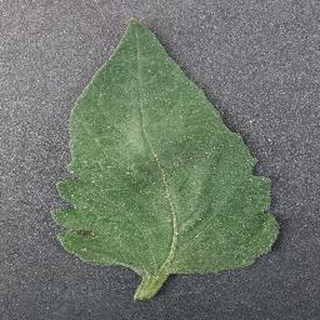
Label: healthy_tomato